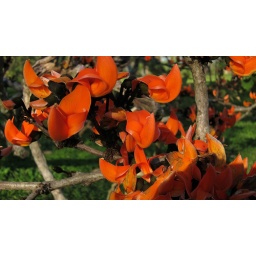
Despite being toppled in the hurricane, this tree lying on the ground at Flamingo Gardens produced these beautiful flowers.